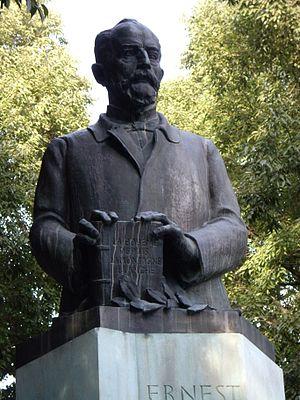
Statue de l'historien français spécialiste de l'Allemagne et de la Bohême Ernest Denis (1849-1821)
Ernest Denis, né le 3 janvier 1849 à Nîmes, mort à Paris le 4 janvier 1921, est un historien français, spécialiste de l'Allemagne et de la Bohême. Il a joué un rôle important dans la fondation et la délimitation de l'État tchécoslovaque en 1918. Avec Louis Léger, il peut être considéré comme le meilleur historien français du monde slave au début du XXᵉ siècle.